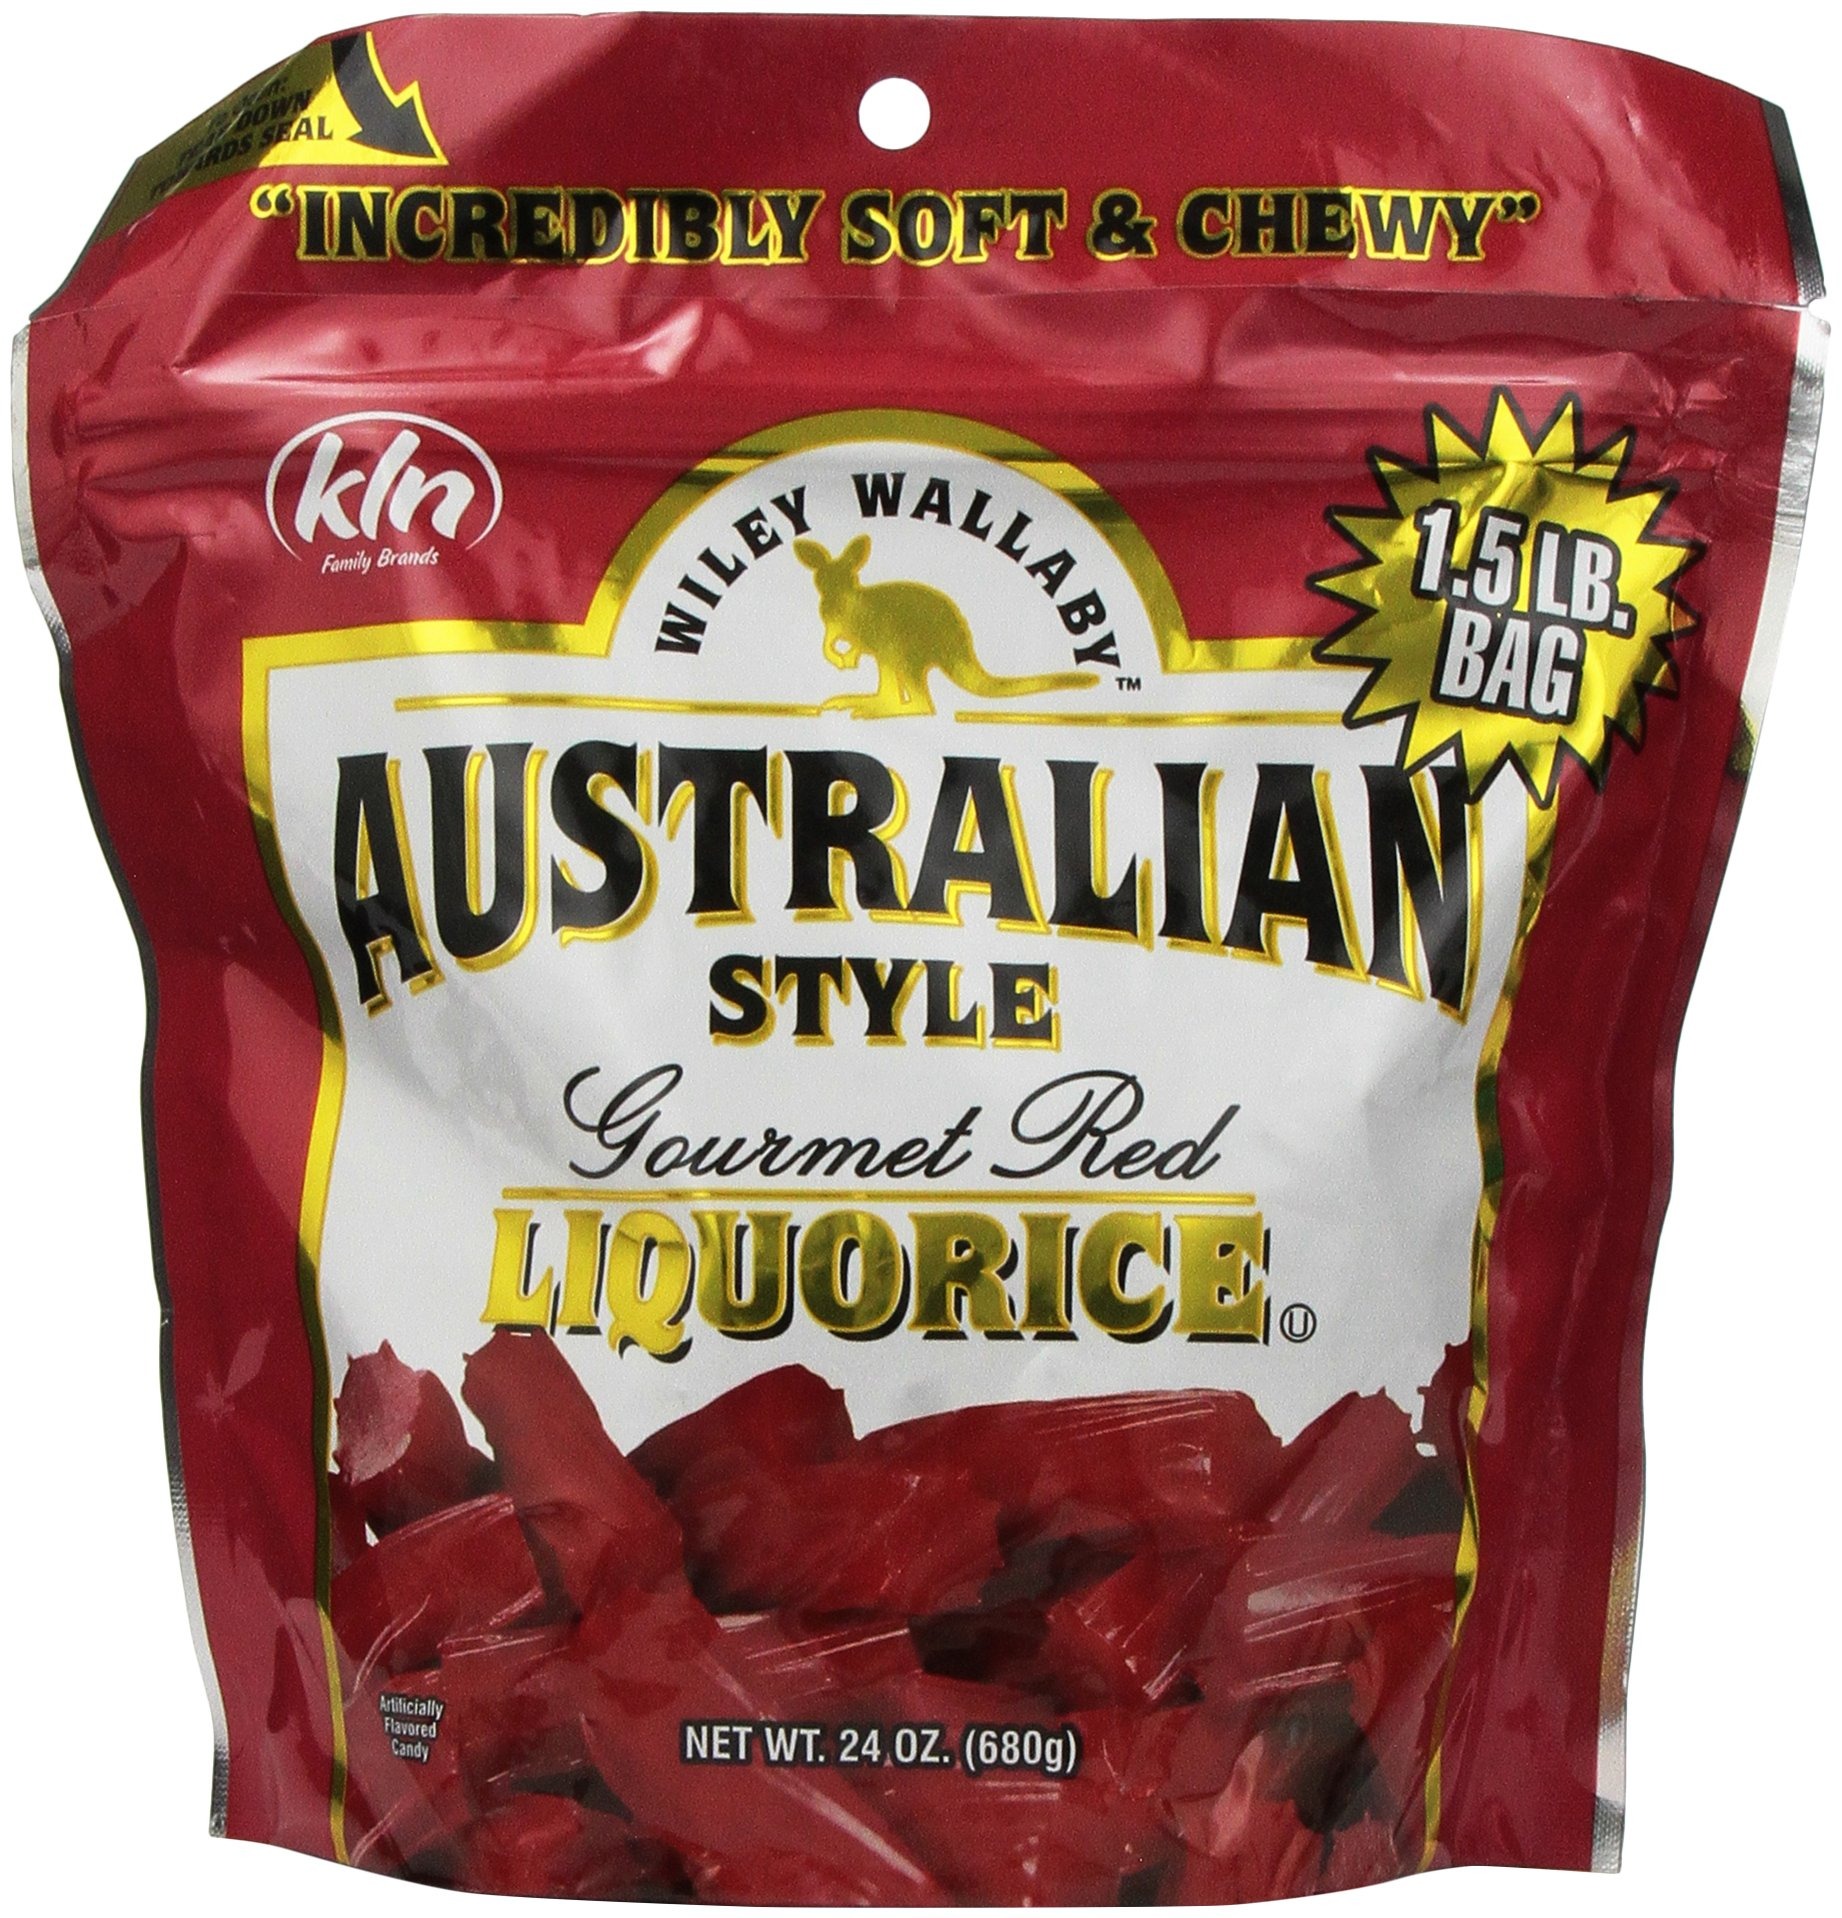
Item Name: Wiley Wallaby Australian Goumet Style Red Licorice Candy 24 Oz. (Pack of 4)4
Bullet Point 1: Australian Gourmet Red Licorice Candy: Delicious licorice candy made in Australia
Bullet Point 2: 4 Pack of 96 Ounce Licorice Bags: Contains 4 bags of 24 ounce licorice candy
Bullet Point 3: Modern Style Licorice Candy: Sleek red packaging with modern design
Bullet Point 4: Birthday, New Year Gift: Great gift idea for birthdays or new year celebrations
Bullet Point 5: Licorice Candy Flavor: Sweet and tangy licorice candy flavor
Value: 96.0
Unit: ounce

Price: 18.99